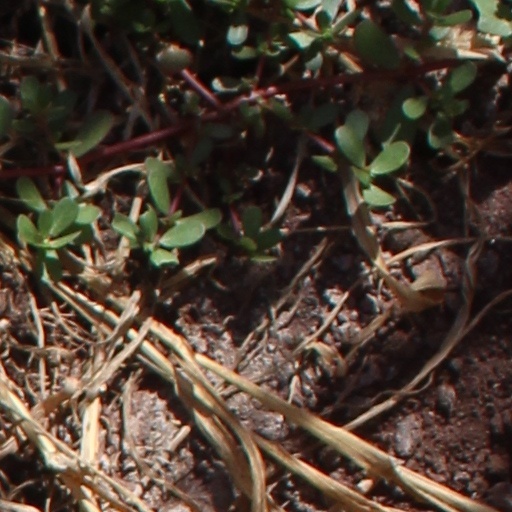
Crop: wheat